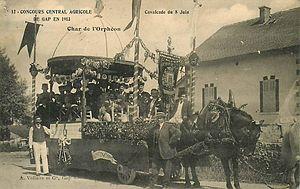
Char de l'Orphéon à la cavalcade du 8 juin 1913 organisée à l'occasion du Concours central agricole de Gap.
Orphéon désigne soit une chorale d'homme, soit un instrument de musique fixe, à cordes et à clavier, dans lequel le son est produit par une roue qui frotte les cordes comme dans une vielle à roue.